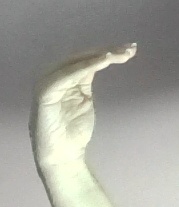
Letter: haa